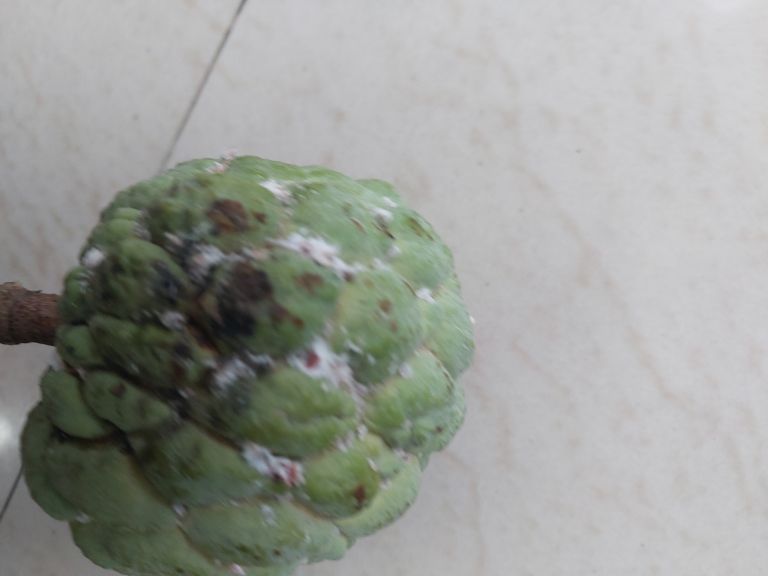
Disease label: Leaf spot on fruit